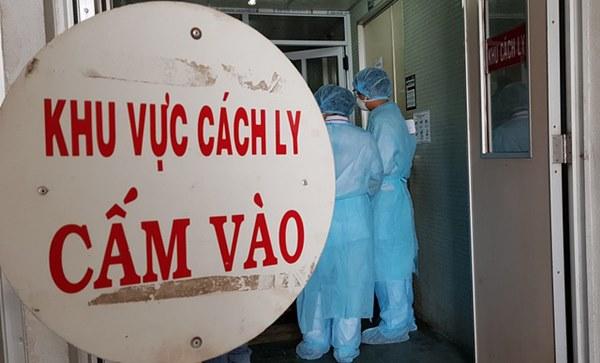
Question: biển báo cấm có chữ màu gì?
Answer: màu đỏ